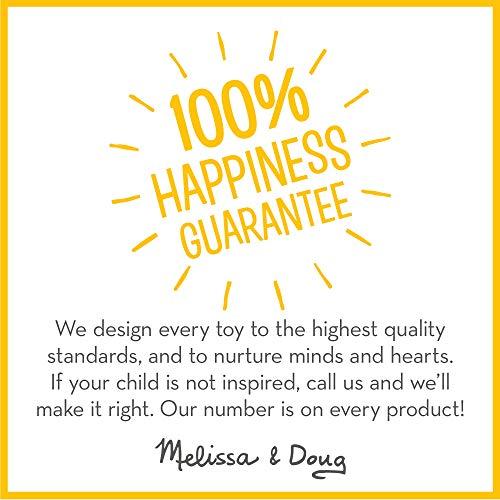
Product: Melissa & Doug On The Go Water Wow! Adventure Activity Pad (Reusable Water-Reveal Coloring Book, Refillable Water Pen, Great Gift for Girls and Boys - Best for 3, 4, 5, 6, and 7 Year Olds)
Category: Toys & Games | Arts & Crafts | Craft Kits | Paint with Water Kits
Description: NO-MESS ACTIVITY BOOK: The Melissa and Doug On the Go Water Wow Adventure Activity Pad features reusable pages that come to life when wet.
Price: $4.99
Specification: ProductDimensions:6x1.5x10inches|ItemWeight:3.52ounces|ShippingWeight:5.6ounces(Viewshippingratesandpolicies)|ASIN:B078XXY69N|Itemmodelnumber:9317|Manufacturerrecommendedage:36months-7years